Munich Fire Department

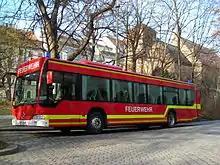
Large capacity ambulance (GRTW) Munich

The former fire station 4 was put into operation in 1970. The six-storey building housed until 1984, the garment workshop, which was relocated to Neuperlach due to a lack of space. Since then, the premises have been used as a station and continue to serve as service quarters for the officers. In addition, the station is to serve as an interim location for the fire engine 1 during the renovation work on the fire station 1.